National and University Library in Zagreb

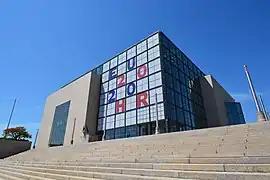
Library during the Croatia's presidency of CEU, featuring the presidency's logo on its windows.

Library was one of the main venues of the 2020 Croatian Presidency of the Council of the European Union. For that purpose, 95 million HRK was invested into the preparation of nine conference halls, press center, translators' cabins, videowalls and infirmary; Library was the first building in Croatia fully equipped with 5G network.